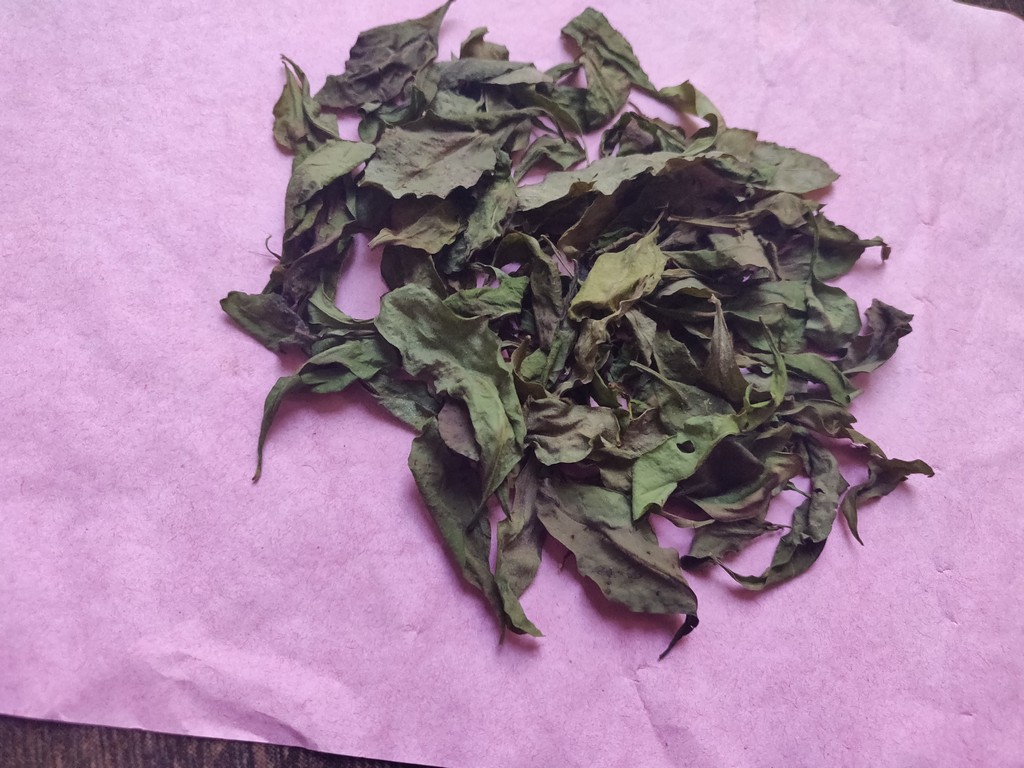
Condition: Dried
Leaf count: multiple
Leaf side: unknown